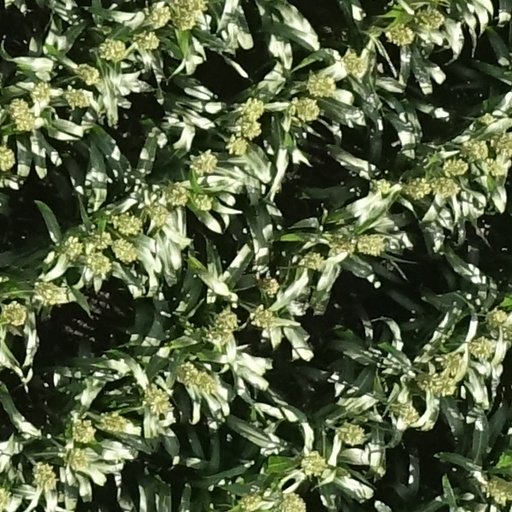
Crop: sorghum